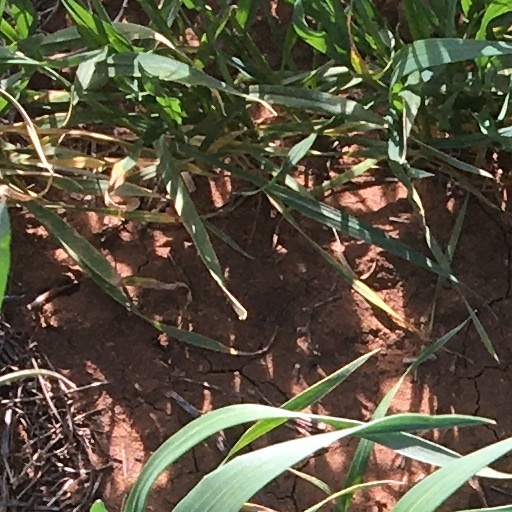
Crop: wheat